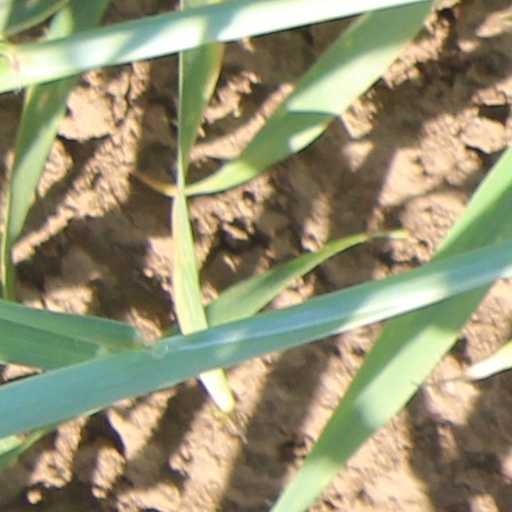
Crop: wheat